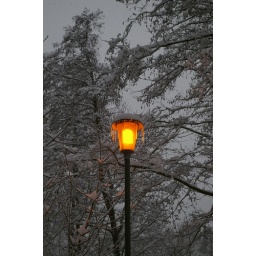
lamp near lake